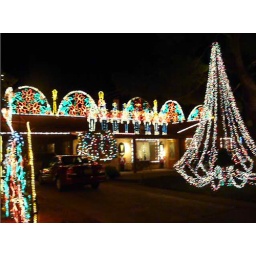
The house was also well-lit in this style, with a blinking tree next to it.